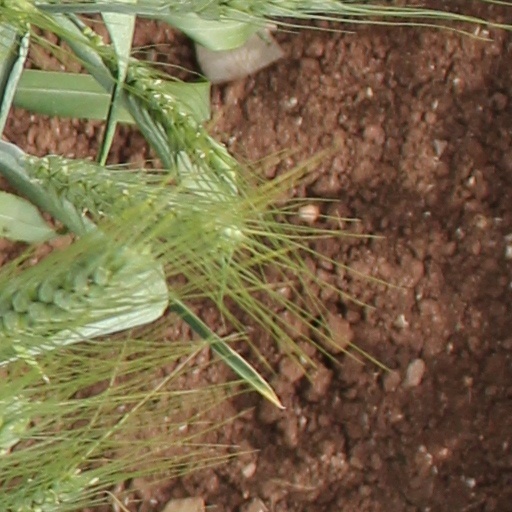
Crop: wheat